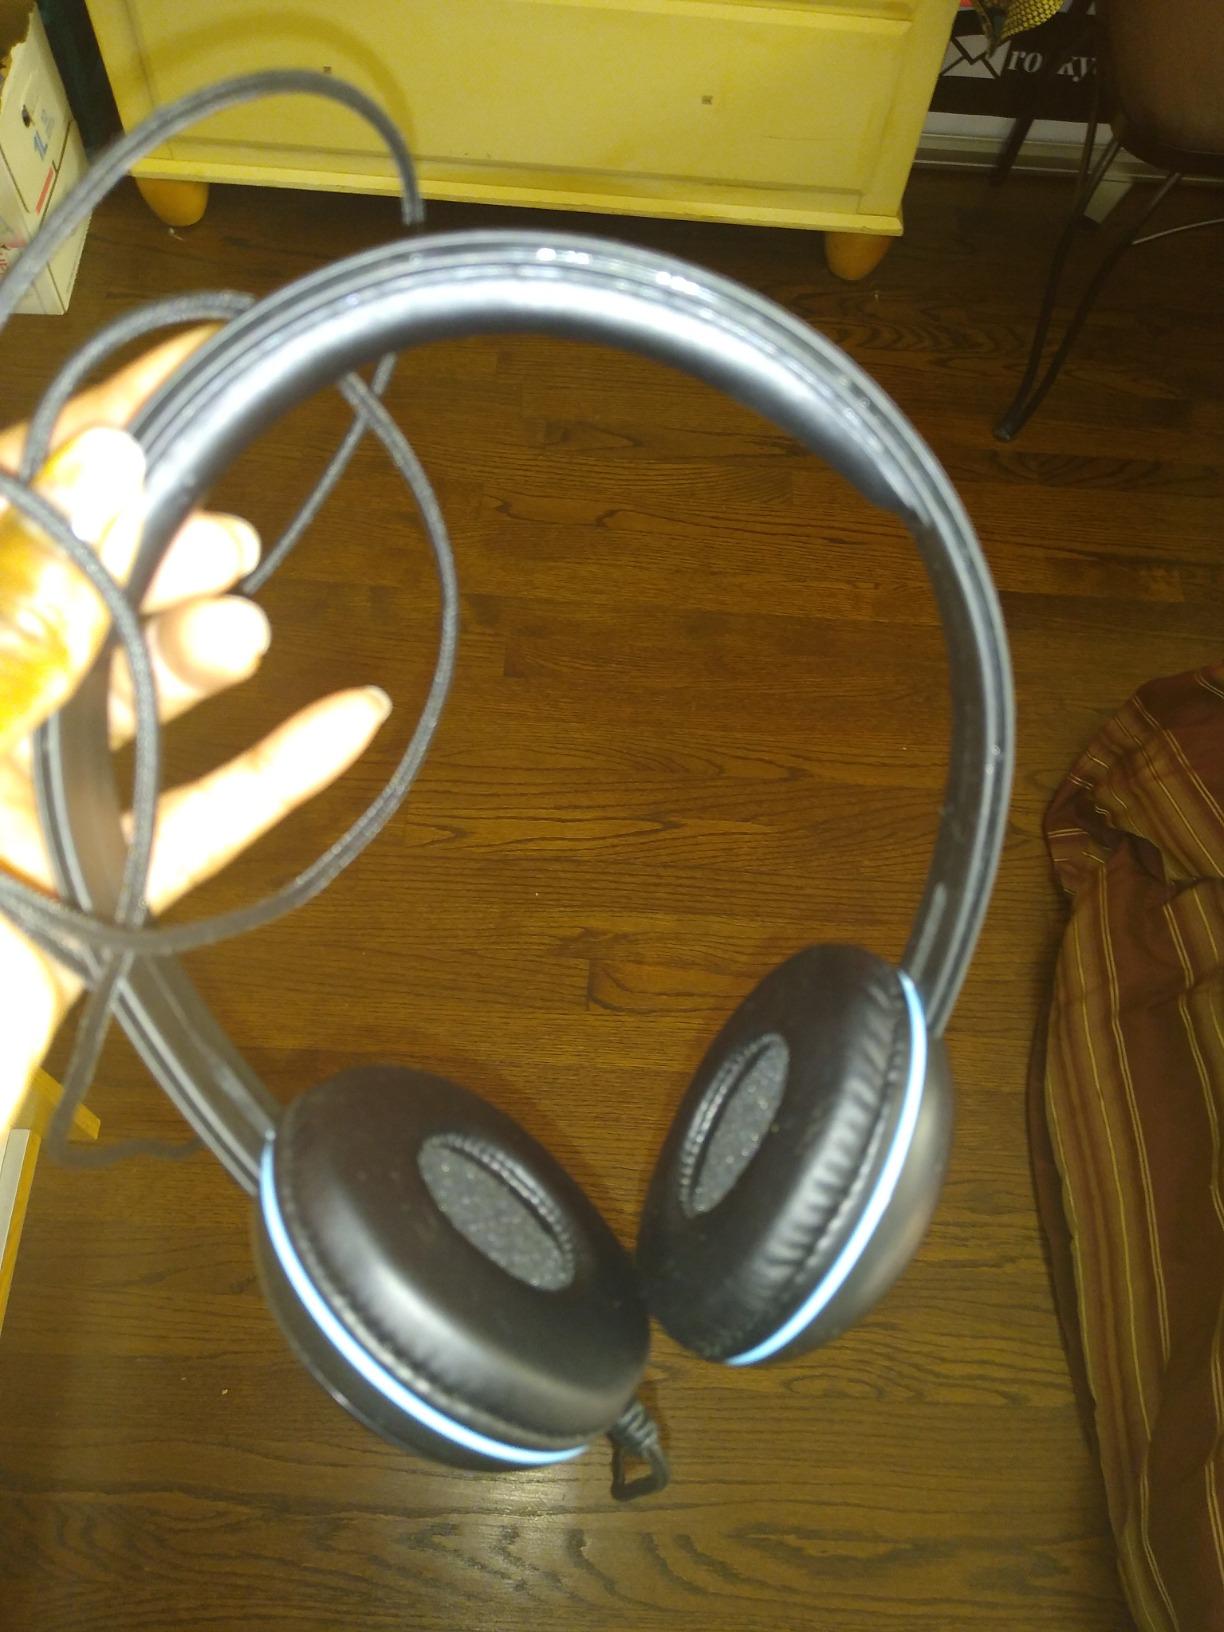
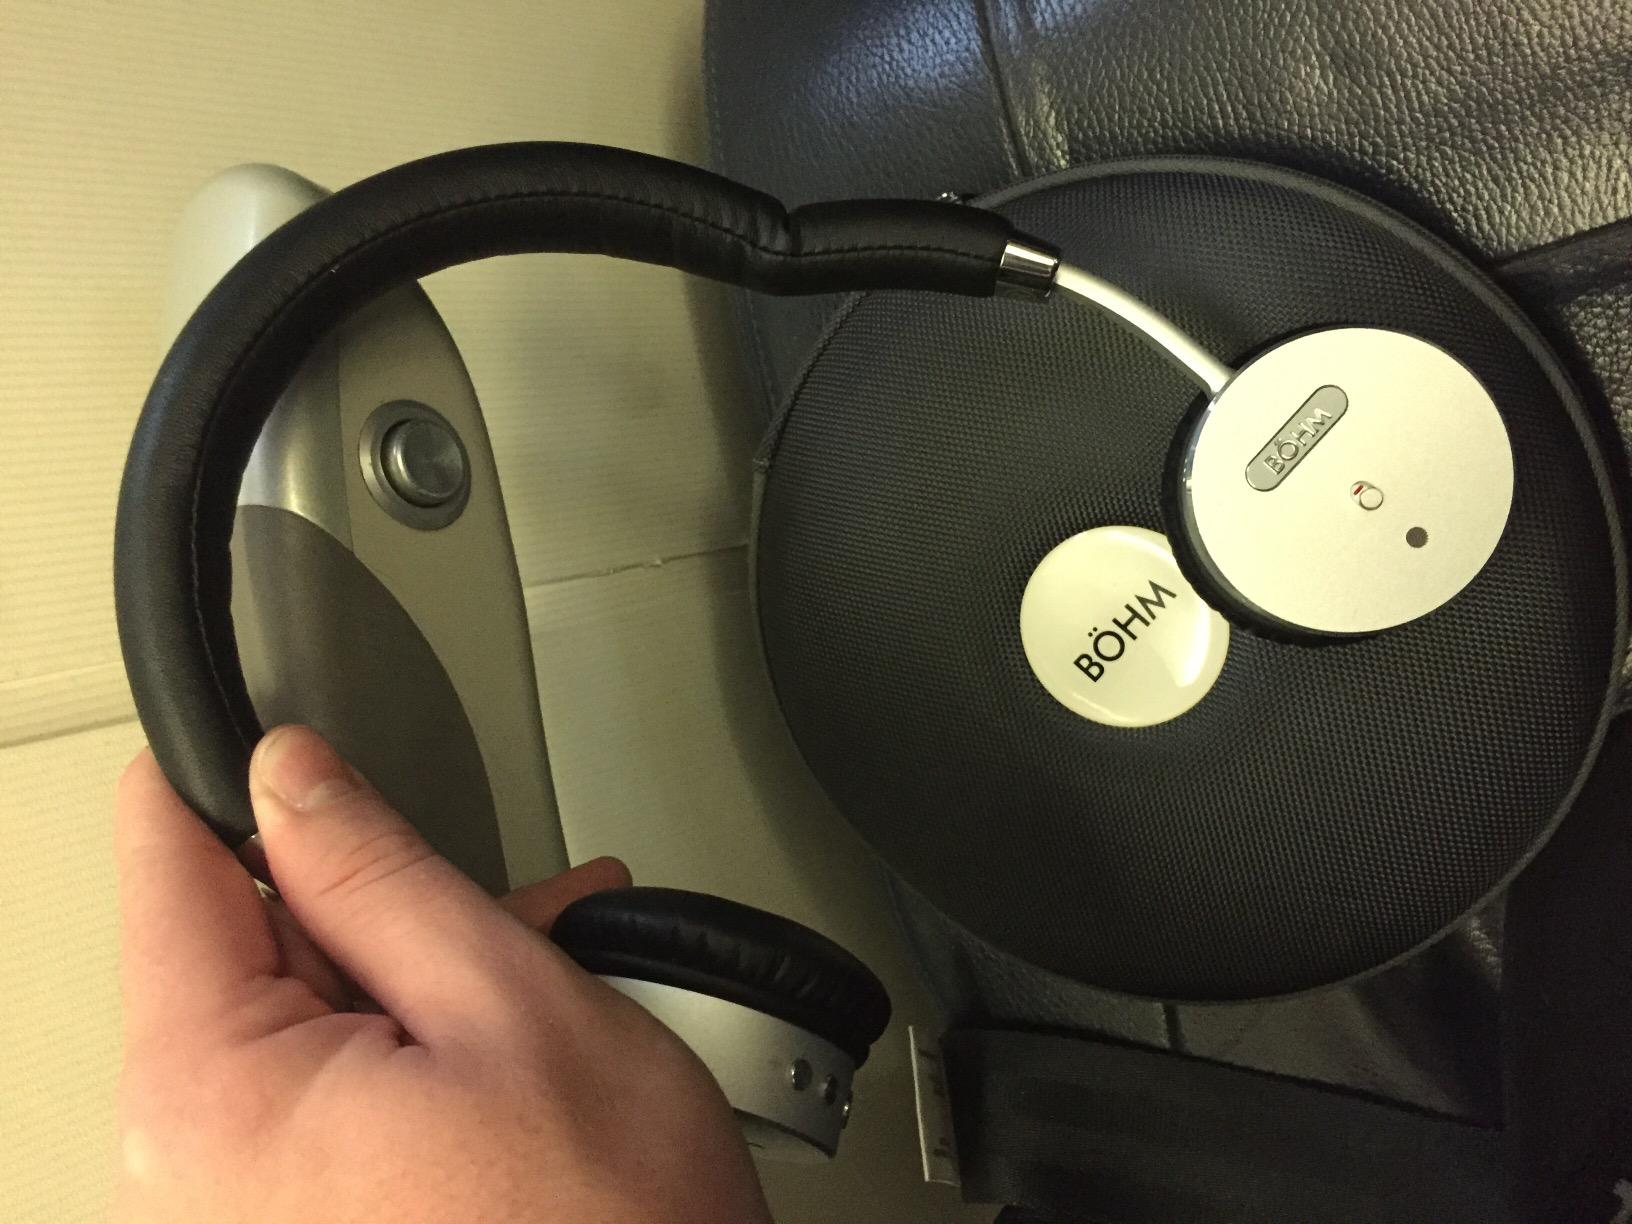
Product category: headphones
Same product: no